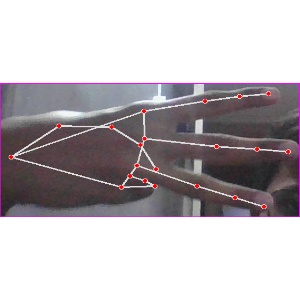
अक्षर: भ